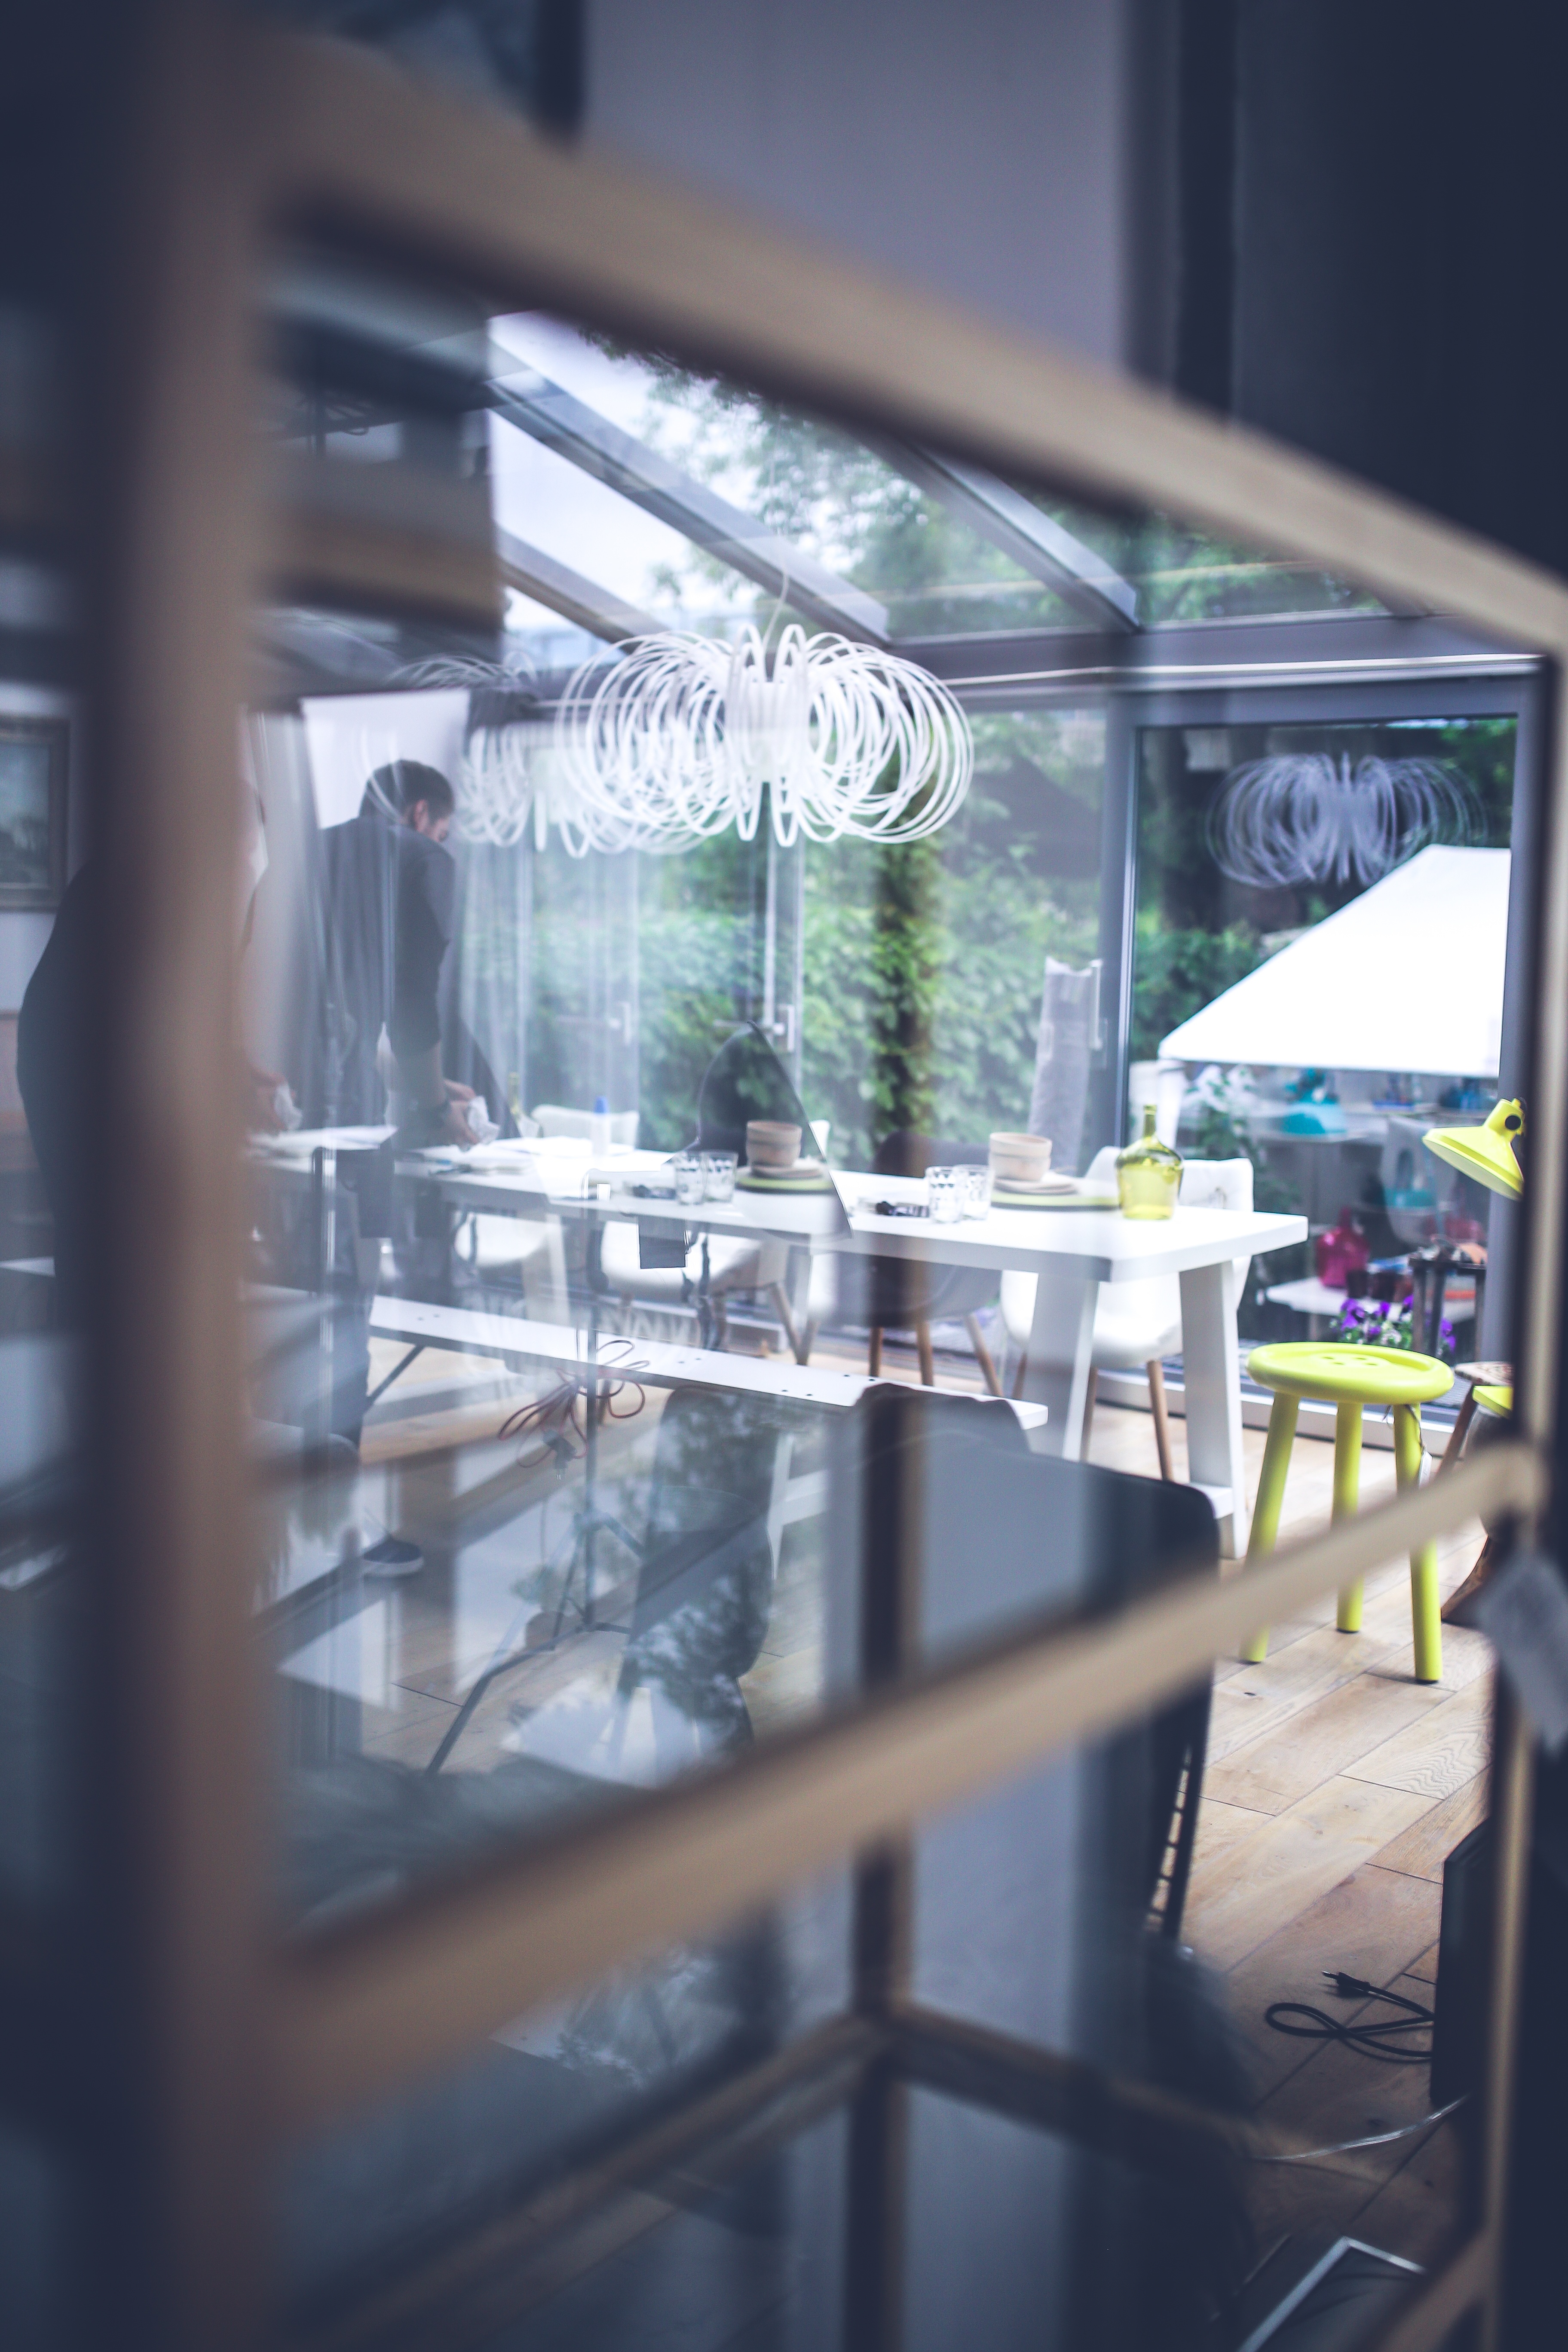
table, house, interior, window, glass, home, decoration, vehicle, room, decor, lunch, interior design, design, setting, dining room, through glass